Appleton Locks 1–3 Historic District

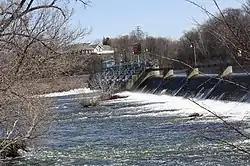
Lock 1

Appleton Locks 1–3 Historic District is a historic district partly in the city of Appleton, Wisconsin. It was added to the National Register of Historic Places for its significance in transport and engineering.